102nd Intelligence Wing

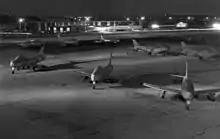
Jets lined up on a concrete ramp with buildings seen in the background

In 1946-47 the National Guard Bureau began a major expansion of its air units. Massachusetts was allotted the 67th Fighter Wing, which consisted of the 101st Fighter Squadron, the 131st Fighter Squadron, the 132nd Fighter Squadron, the 202nd Air Service Group, 601st Signal Construction Company, 101st Communications Squadron, 101st Air Control Squadron, 151st Air Control and Warning Group, 567th Air Force Band, 101st Weather Flight and the 1801st Aviation Engineer Company. The 67th Wing was assigned to Air Defense Command.